Paschimbanga Bangla Akademi

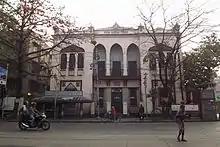
Bangiya Sahitya Parishad - Kolkata

Bengal Academy of Literature, the first academic association to regulate and promote Bengali language and literature was set up in Kolkata under the chairmanship of Benoy Krishna Dev in 1893. In April 1894, the academy was reorganized and rechristened as Bangiya Sahitya Parishad, and Romesh Chunder Dutt became the first president of it. Scholars like Chandranath Bose, Dwijendranath Tagore, Jagadish Chandra Bose, Prafulla Chandra Roy, Satyendranath Tagore, Haraprasad Shastri, Ramendra Sundar Trivedi later served the Parishad as presidents. Rabindranth Tagore (Vice-president: 1894–96, 1901, 1905–1909, 1917; Special Delegate: 1910) himself was closely associated to the institution since its inception.